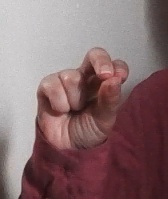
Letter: gaaf